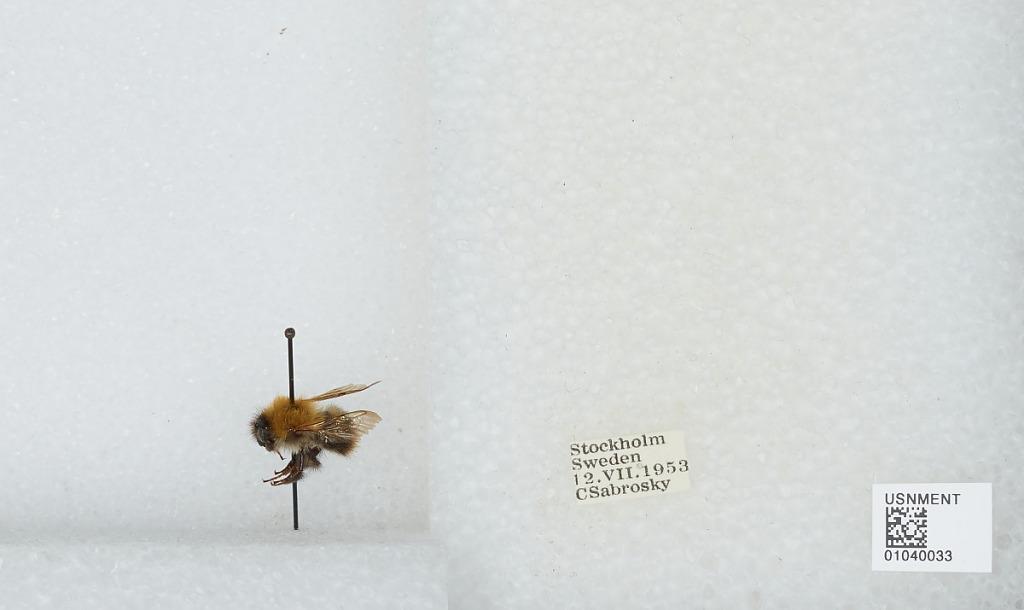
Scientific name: Bombus (Thoracobombus) pascuorum (Scopoli)
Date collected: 1953-7-12
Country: Sweden
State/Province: Stockholm
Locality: Stockholm
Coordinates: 59.3294, 18.0686